Palunku Pathram

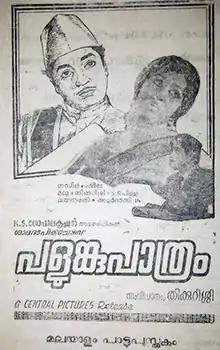
Poster

Palunku Pathram is a 1970 Indian Malayalam-language film directed by M. Krishnan Nair and produced by A. L. Sreenivasan. The film stars Prem Nazir, Sathyan, Padmini and Sukumari. The film had musical score by G. Devarajan. It is a remake of the Tamil film "Kai Kodutha Deivam".